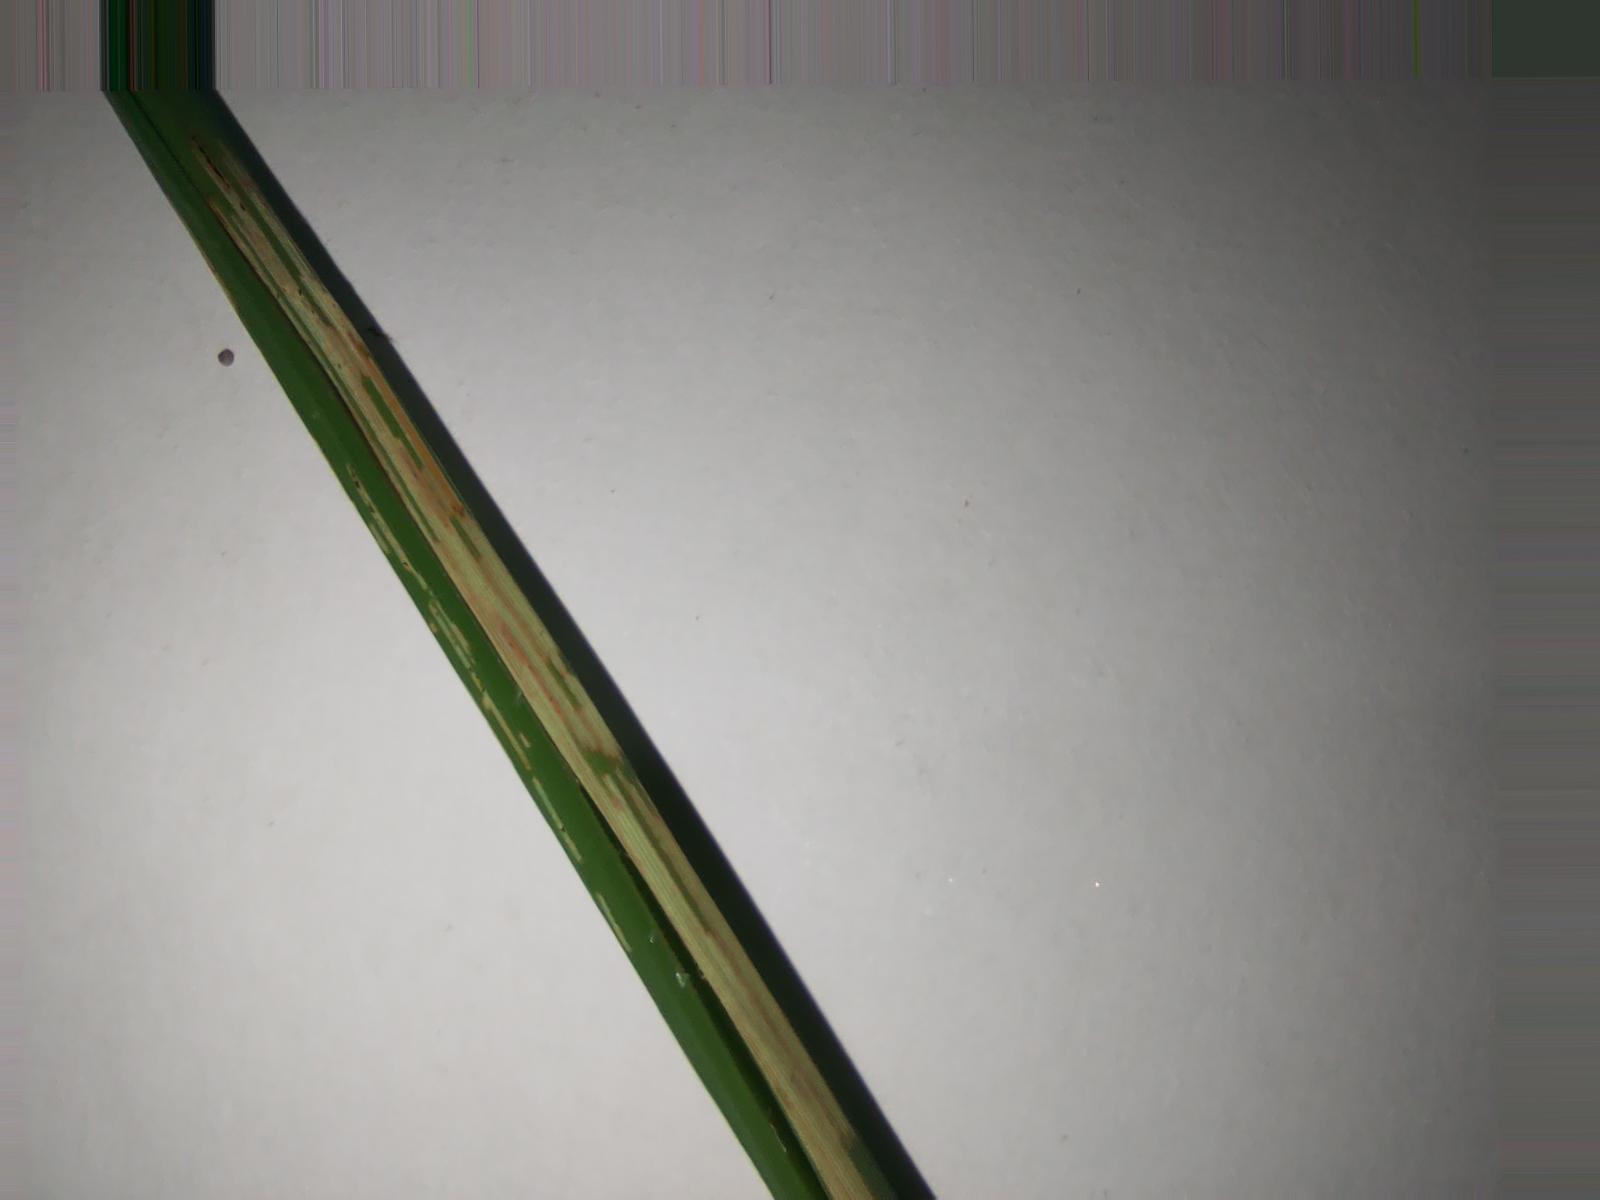
Nhãn: Sâu gai ( Hispa )